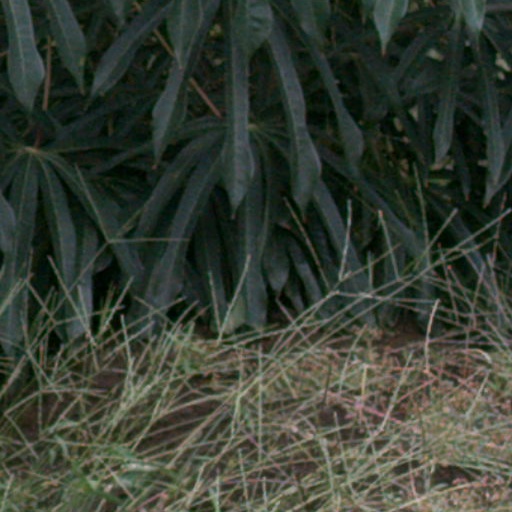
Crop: cassava